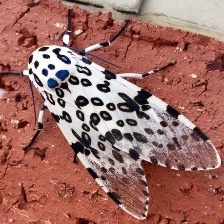
Species: GIANT LEOPARD MOTH